Split Gates

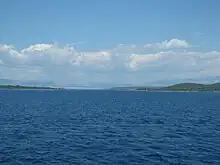
The Split Gates, viewed from the south. To the right is the island of Brač, to the left Šolta. Split itself is visible on the mainland in the background.

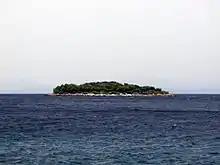
Mrduja island, from Cape Zaglav

The Split Gates are a strait in the Adriatic Sea between the Dalmatian islands of Šolta and Brač, named after the city of Split to which they lead. The strait is long and approximately wide. Immediately north beyond the strait lies the body of water known as the Split Channel ("Splitski kanal"). The islet of Mrduja is located within the strait.